John Roland Abbey

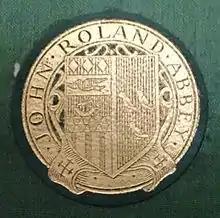
John Ronald Abbey bookplate

Abbey would become the largest English book collector of his time. His book collecting started in 1929 buying books from various private presses, eventually gaining complete collections of books from the Kelmscott, Ashendene and "Gwasg Gregynog" presses. He also became interested in modern bindings, and in 1931 commissioned examples from Sybil Pye and, from R. de Coverley & Sons, a copy of Siegfried Sassoon's "Memoirs of an Infantry Officer" decorated with Abbey's coat of arms. He also collected antiquarian books, starting from the sale of Primrose's collection and building it up from 1936 to 1938 thanks to sales from the Mensing, Moss, Aldenham, Schiff, and Cortlandt F. Bishop collections, eventually holding over 1,300 books. He died on 24 December 1969 in London, and, with the exception of manuscripts given to his family and a group of books donated to the Eton College Collections, his remaining texts were sold for £993,509 between 1970 and 1975.